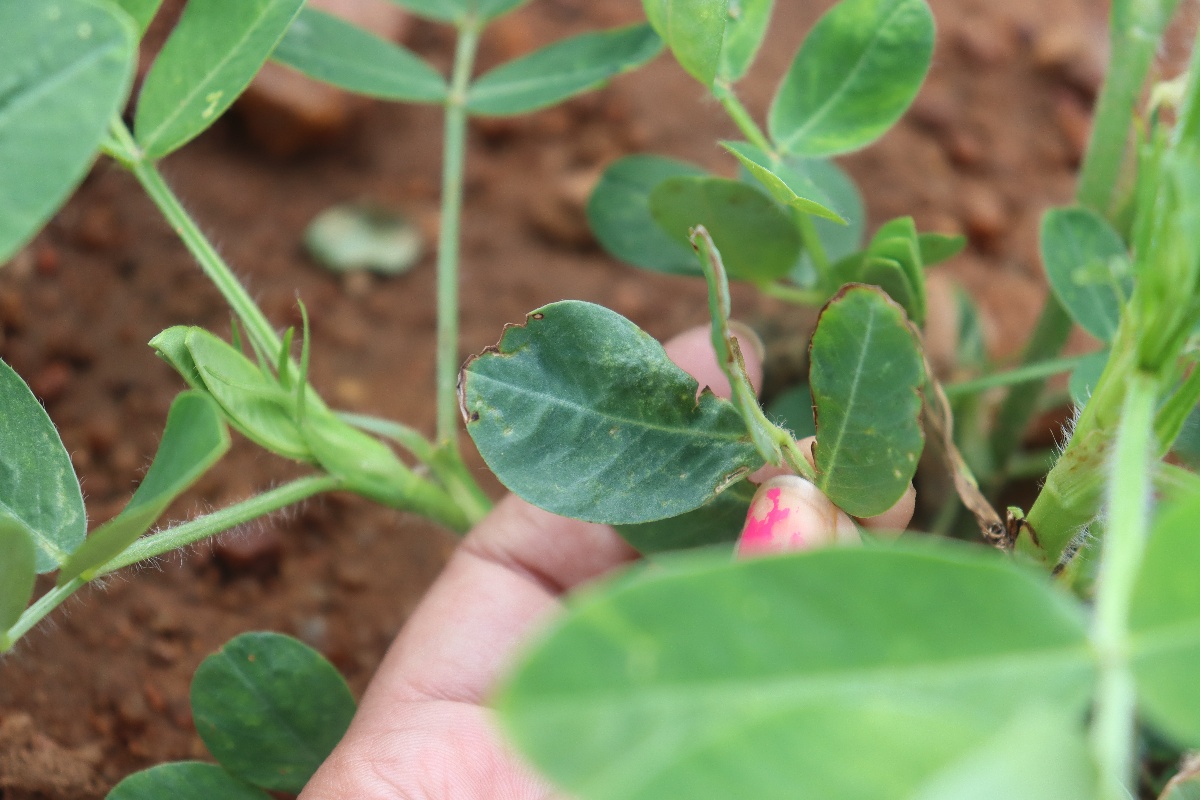
Label: healthy leaf